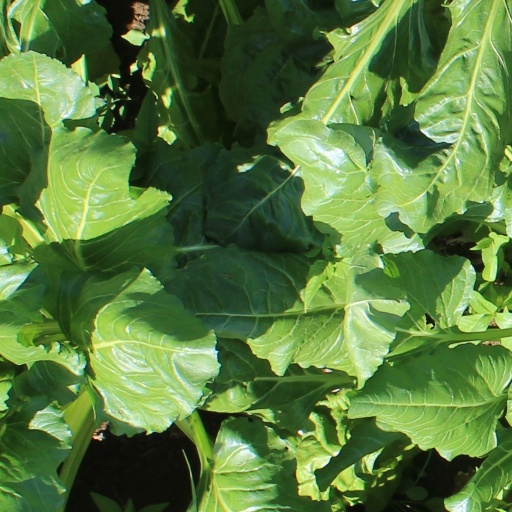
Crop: sugar beet